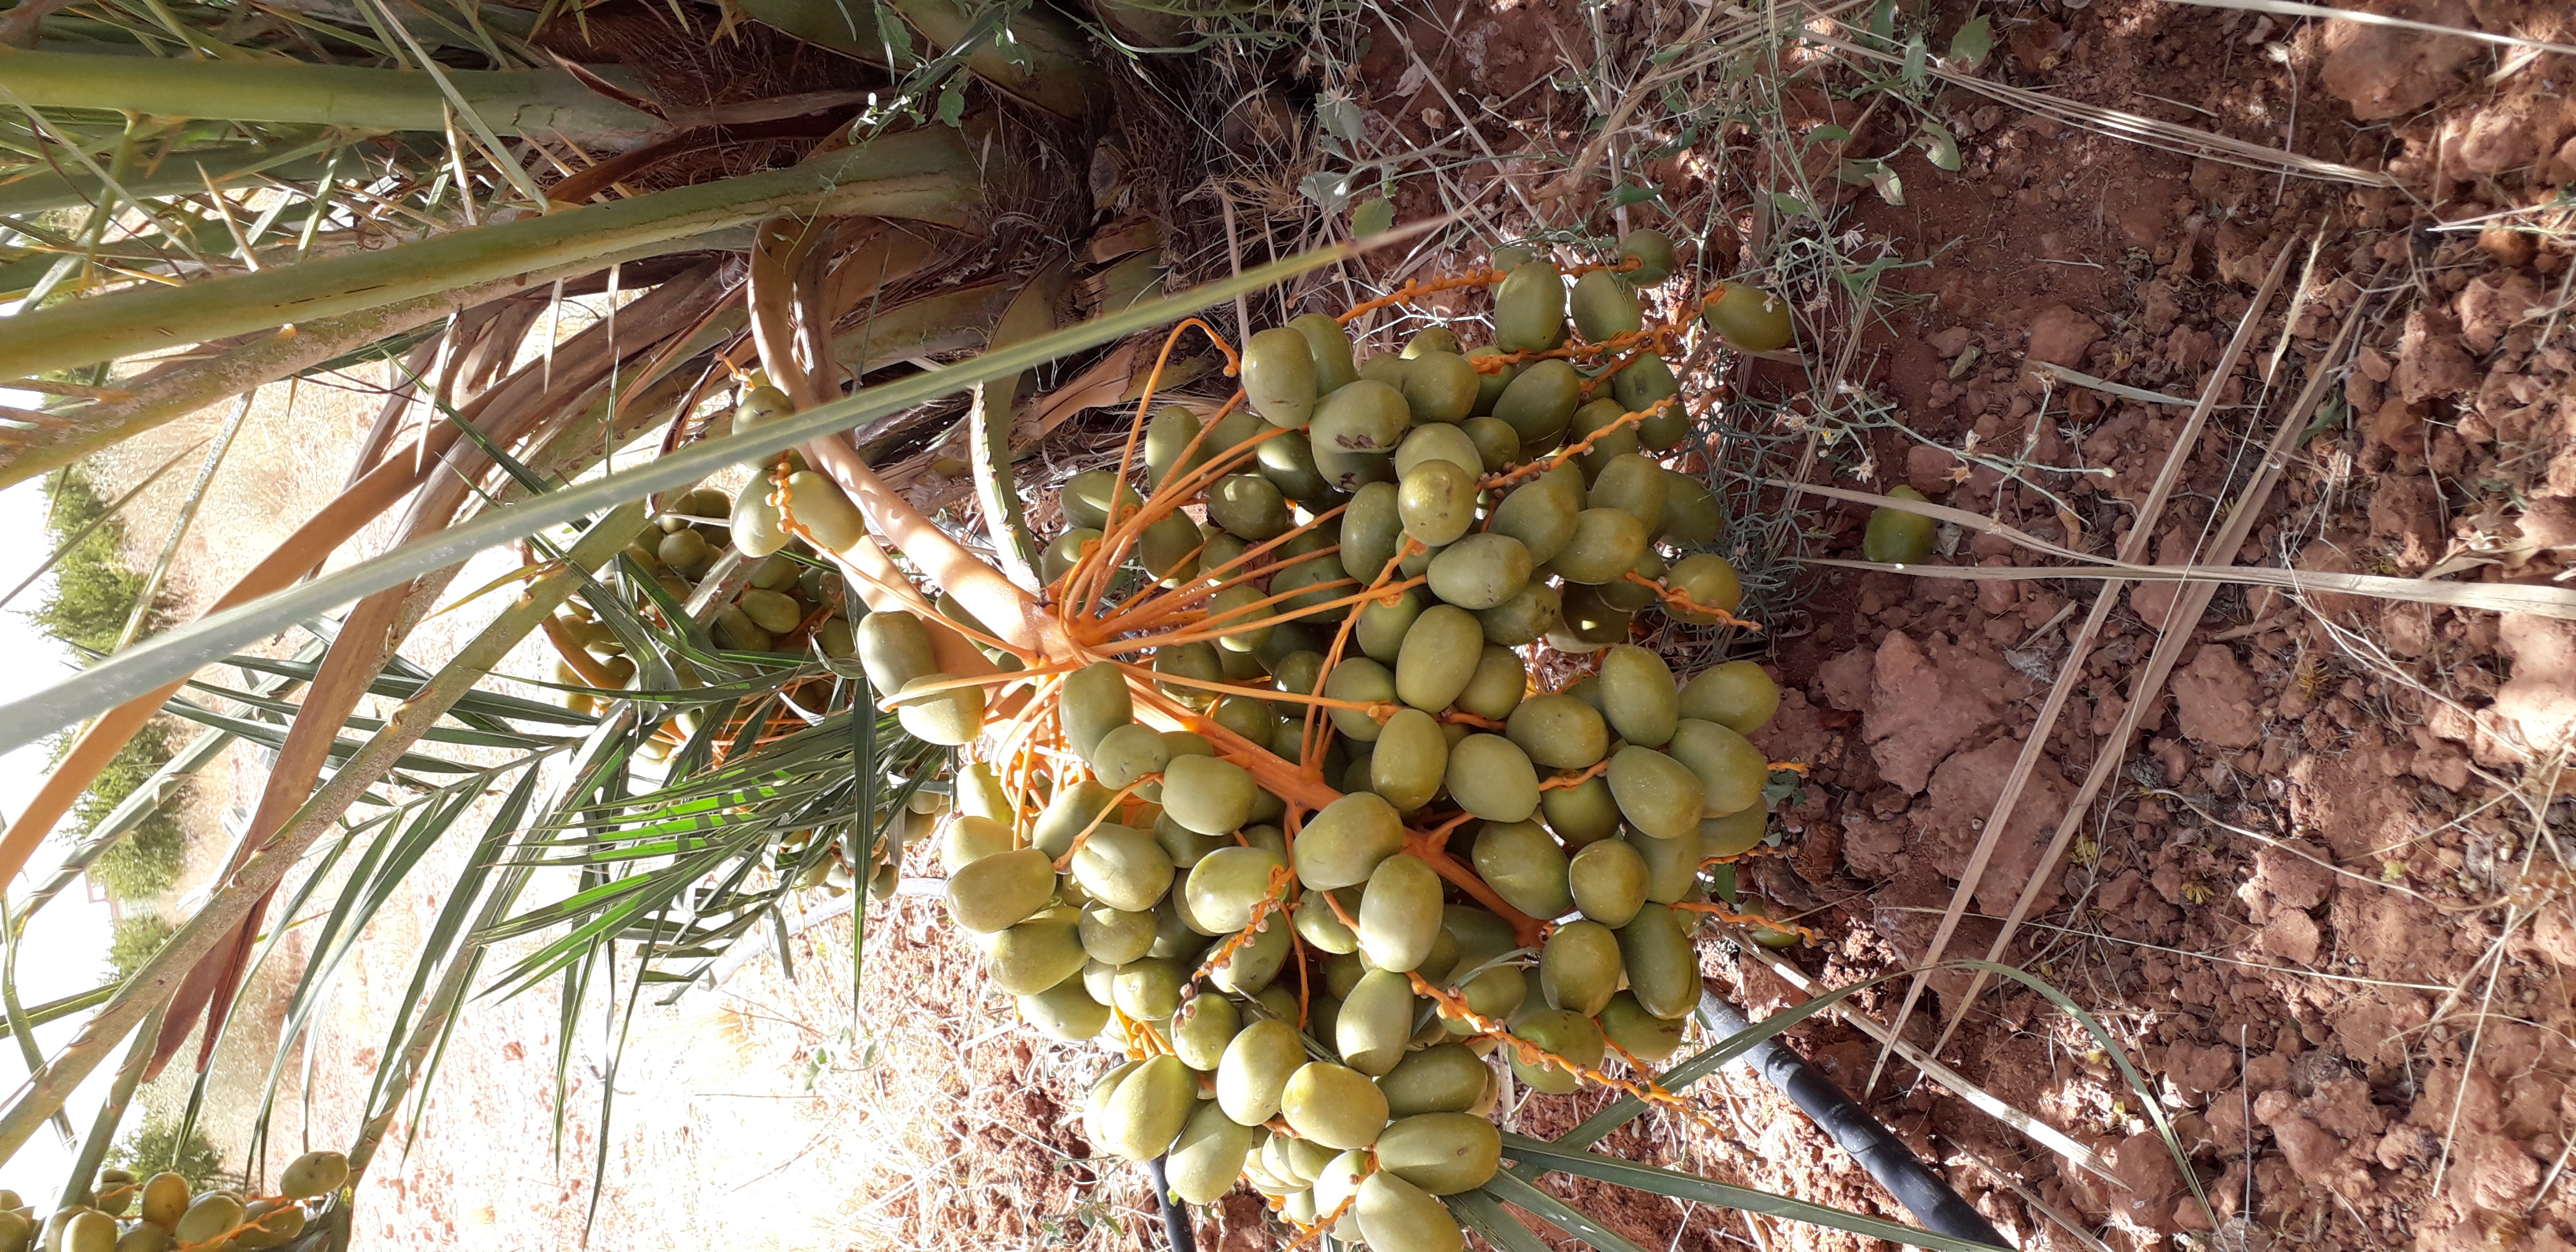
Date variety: Boufagous